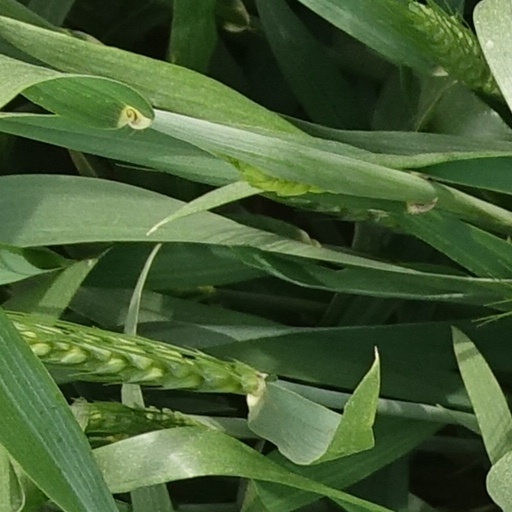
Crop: wheat